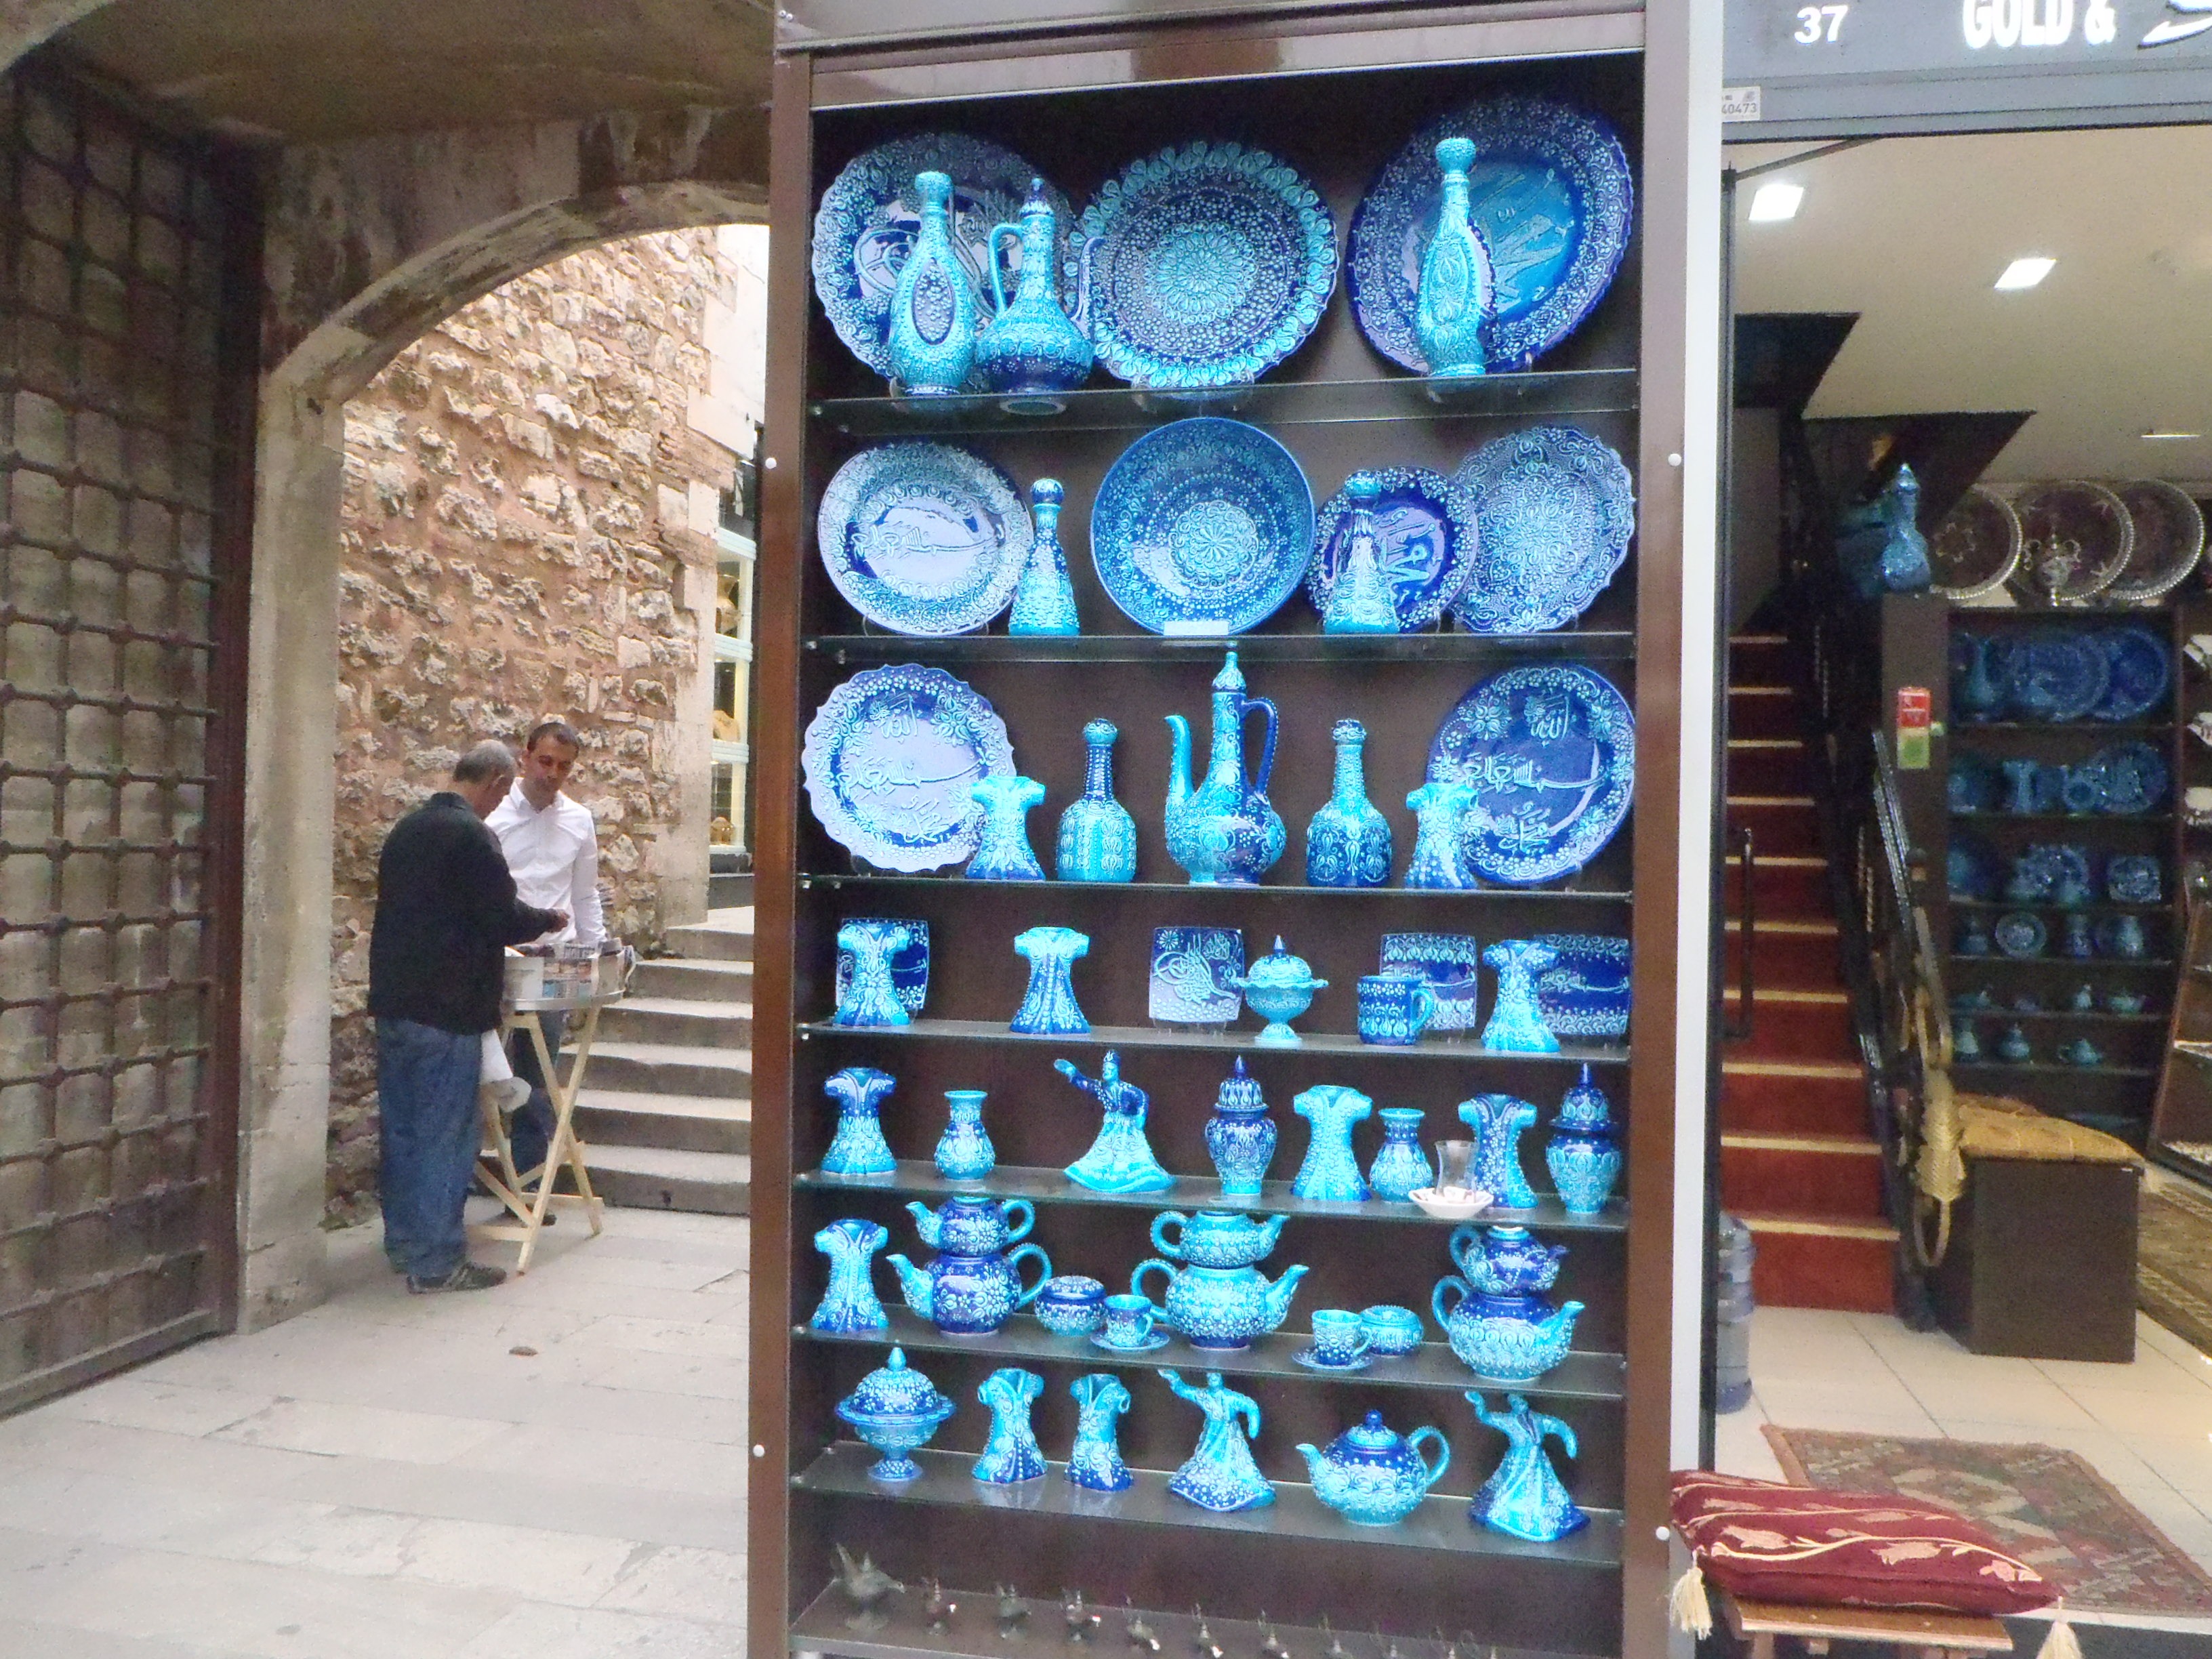
machine, bazaar, istanbul, porcelain